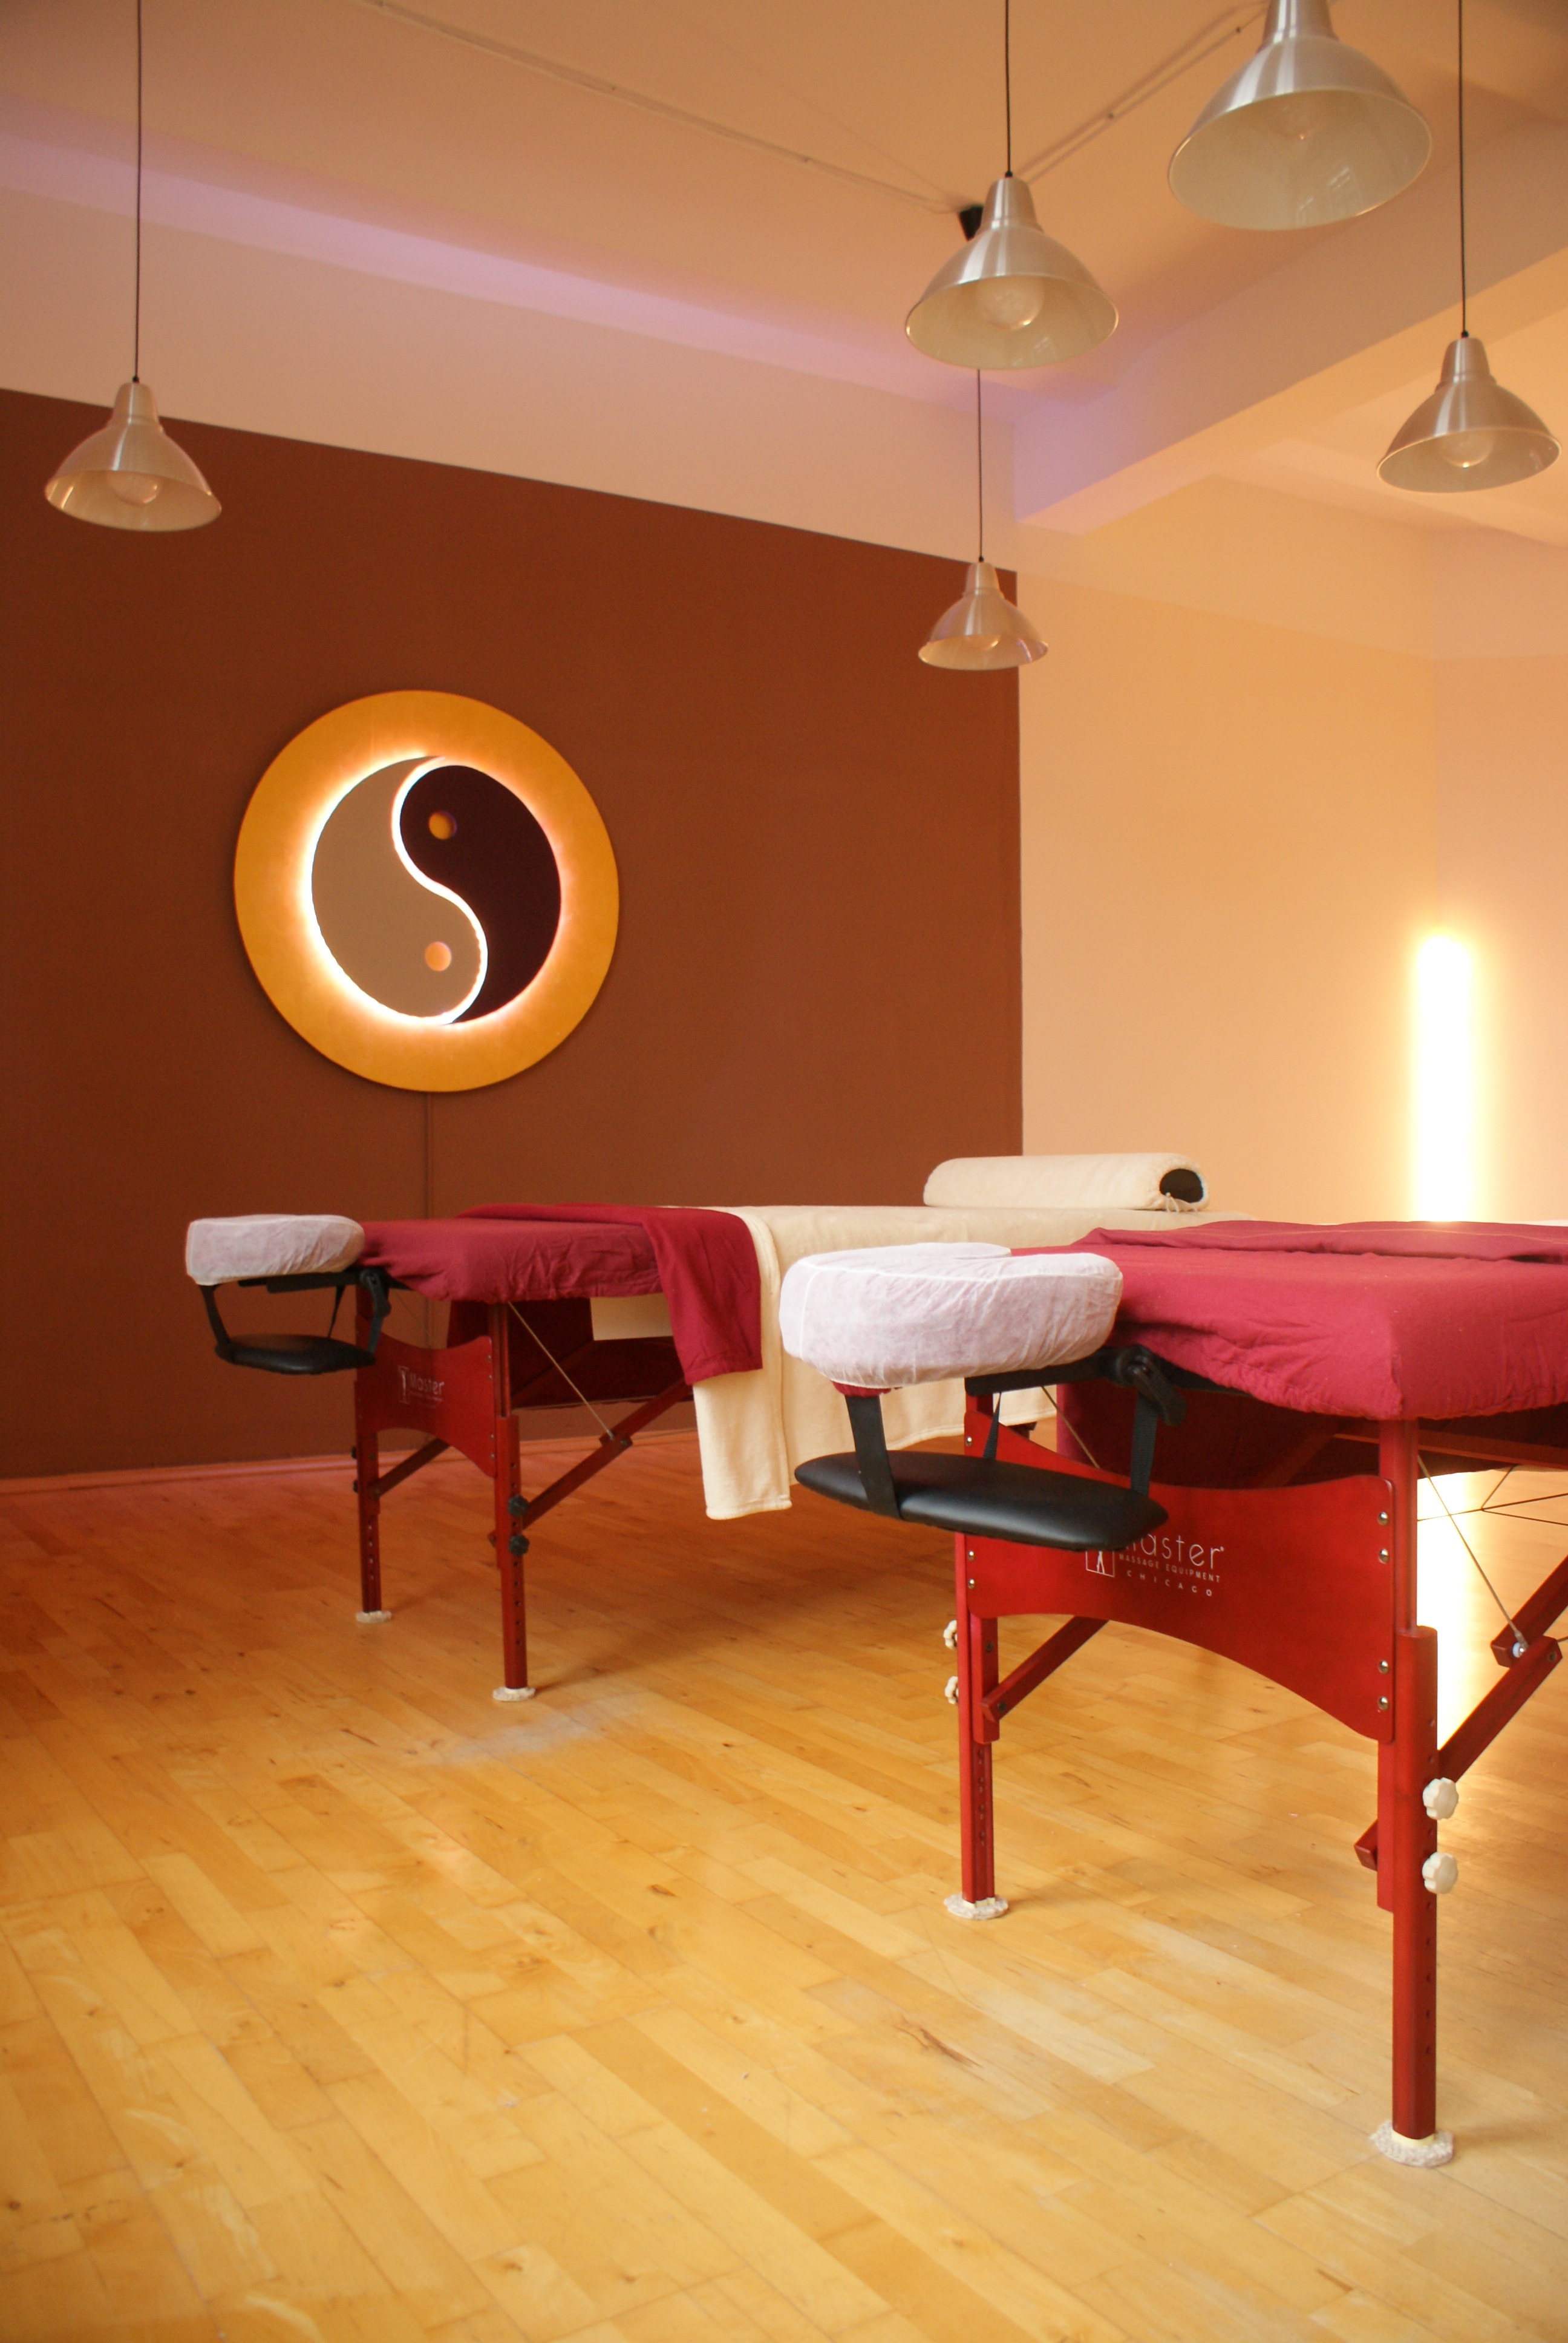
table, wood, floor, ceiling, training, basement, furniture, room, lighting, education, interior design, design, hardwood, can, school, learn, massage, skills, teaching, wellness, know, knowledge, dining room, flooring, wood flooring, adult education, recreation room, billiard room, massage room, massage table